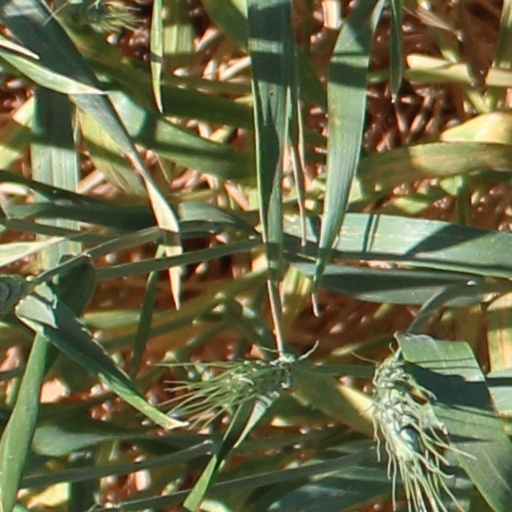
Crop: wheat